Star Ferry Pier, Central

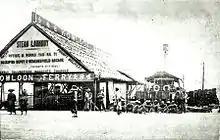
First generation pier.

First Generation (1890) was located at the junction of Pedder Street and Chater Road. The first ferry pier was a simple wooden shelter with a roof.